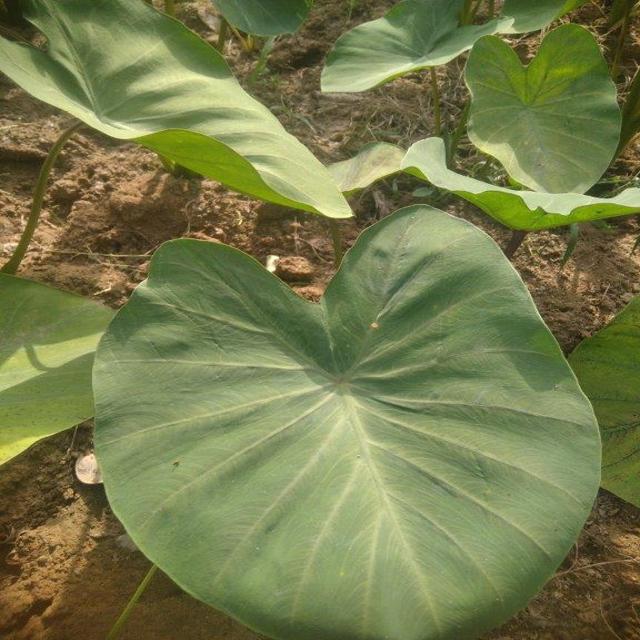
Label: Healthy